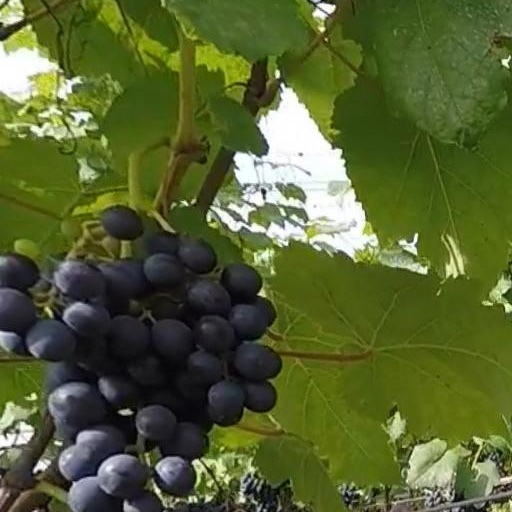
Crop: grape